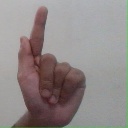
अक्षर: ळ